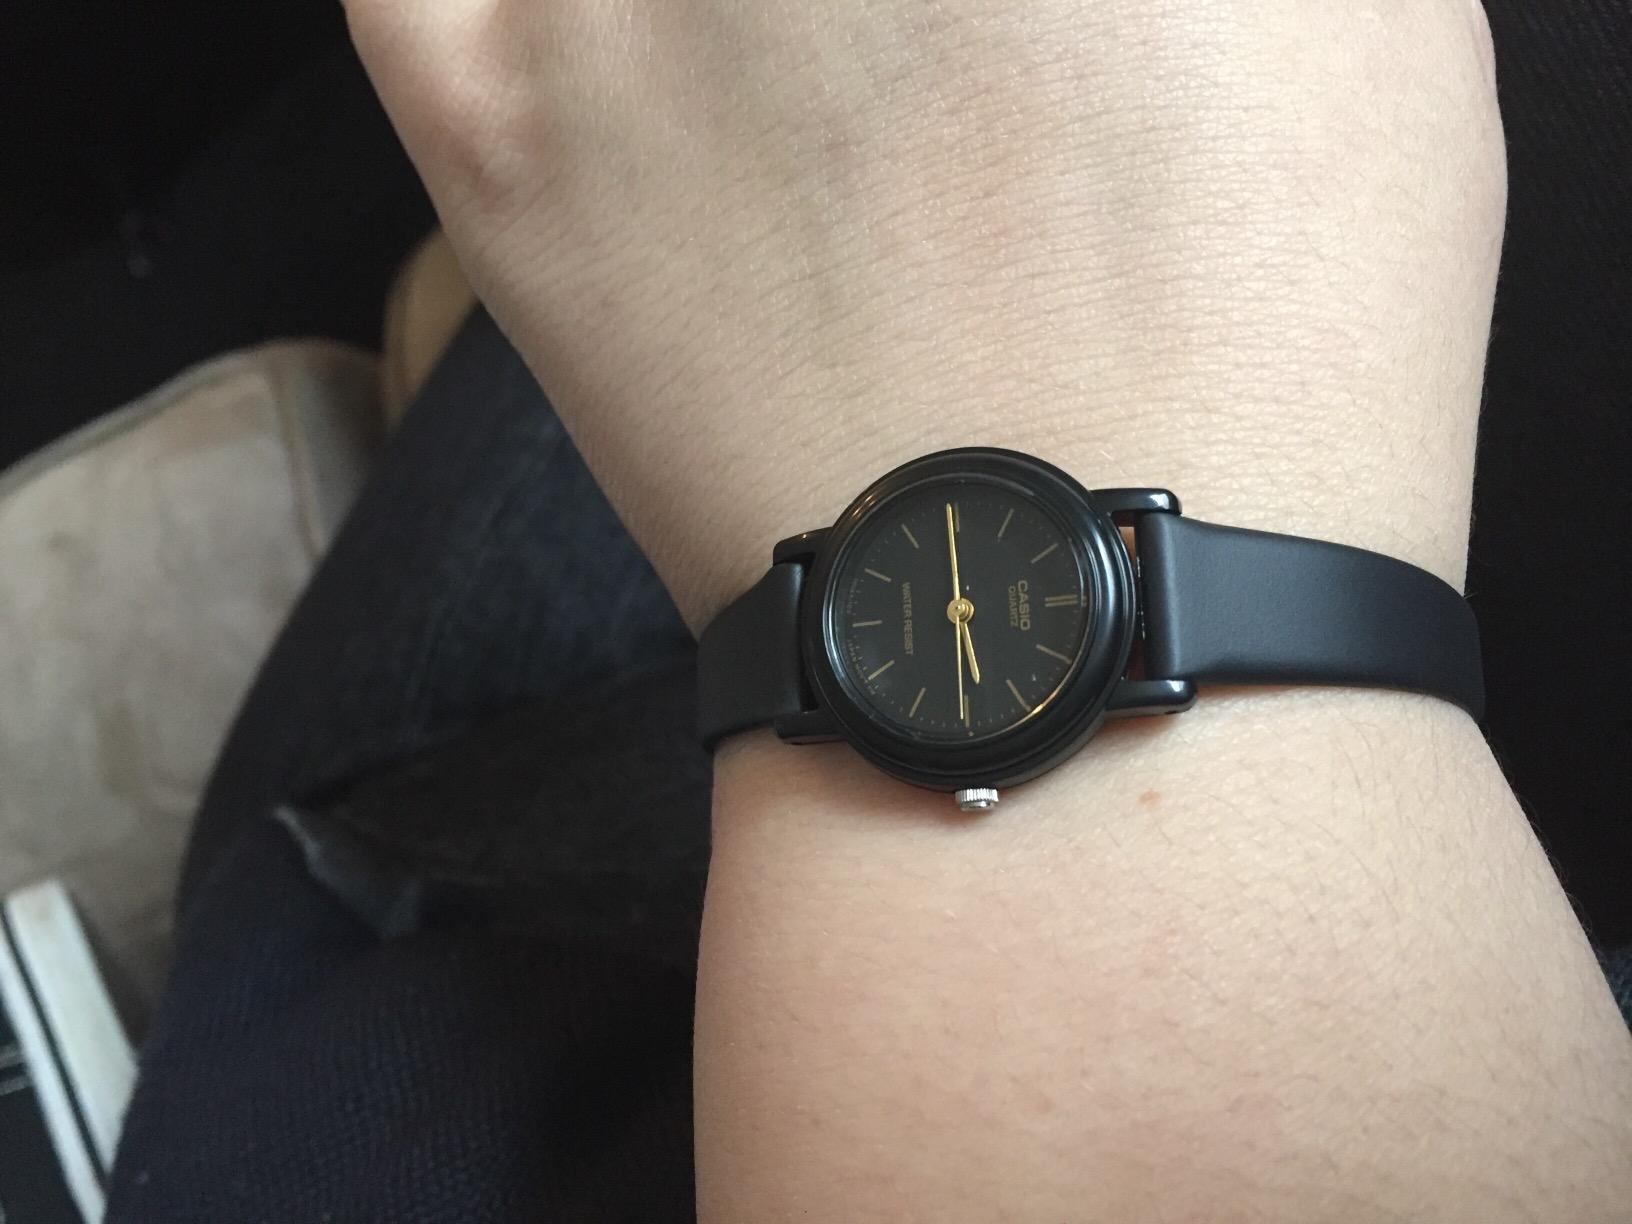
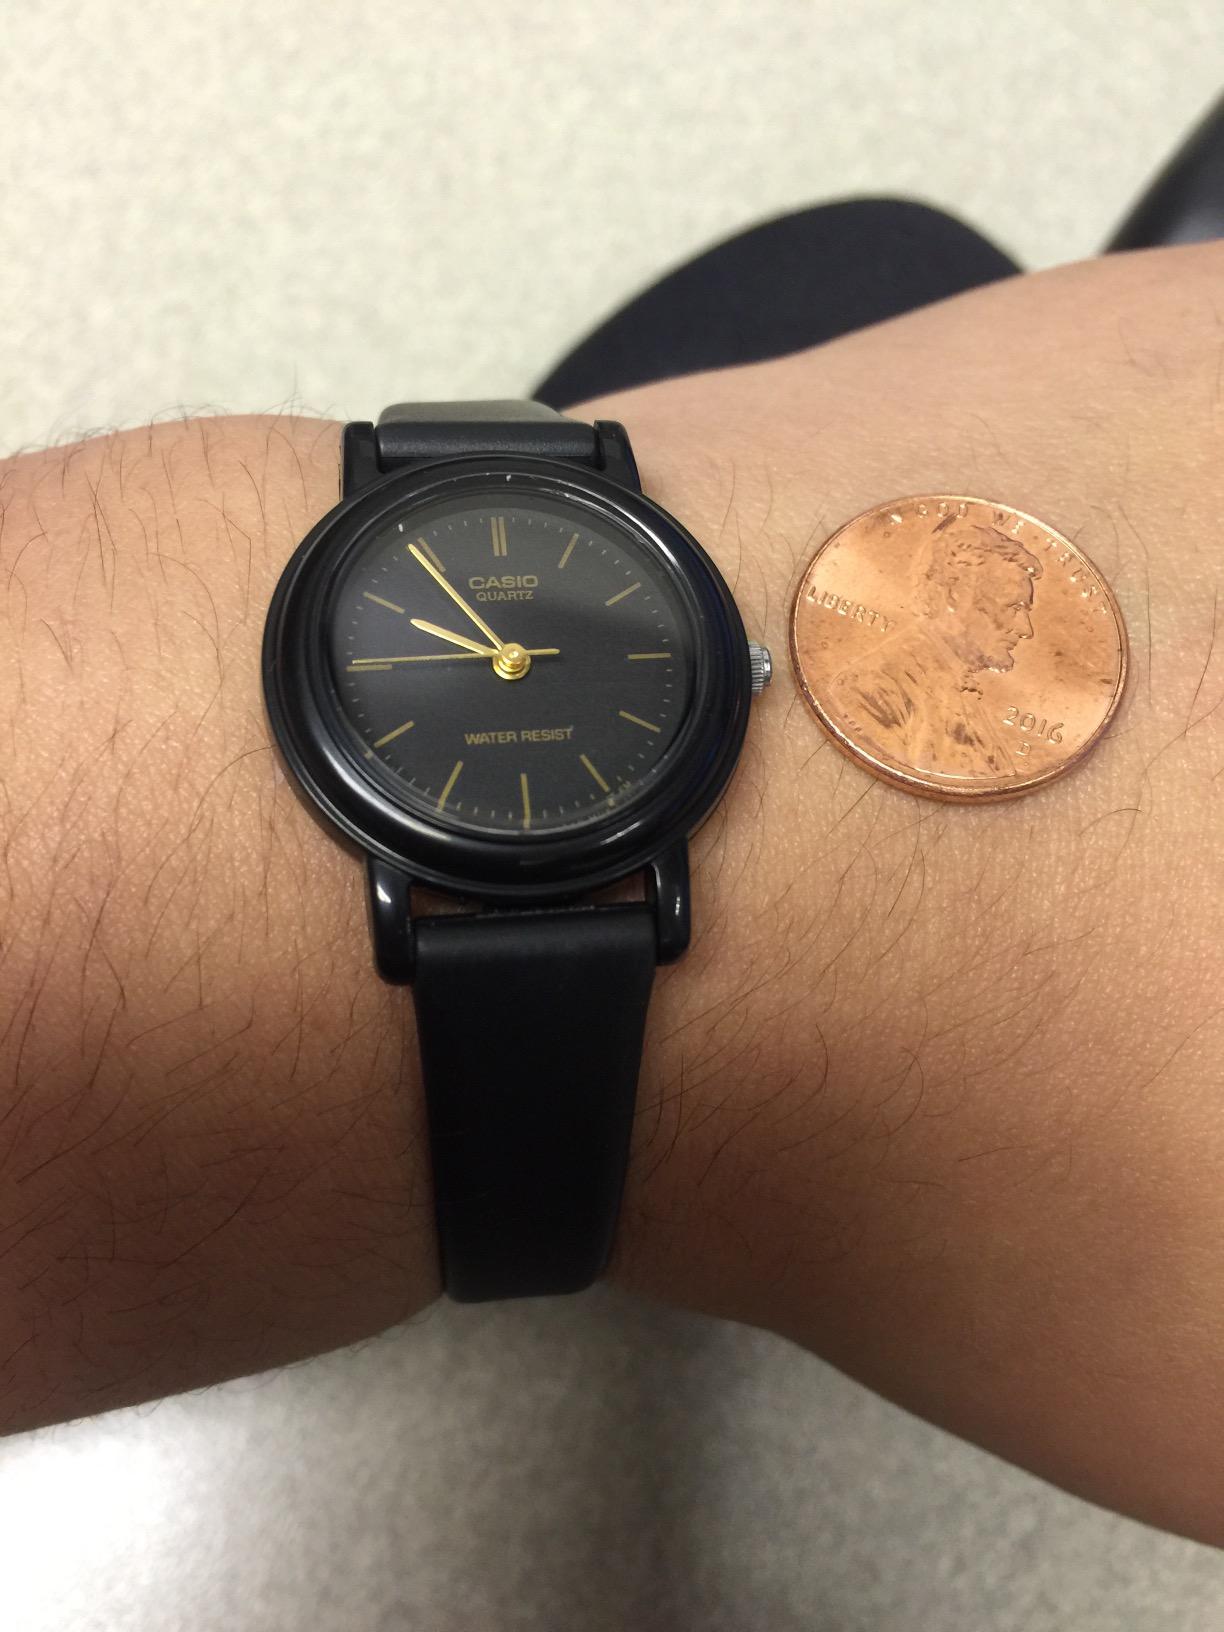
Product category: accessories_watch
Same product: yes